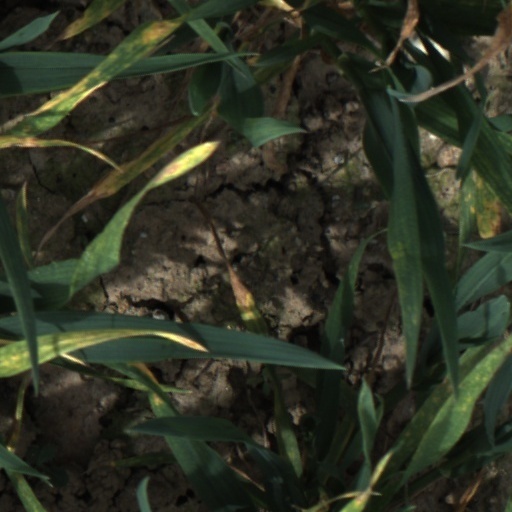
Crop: wheat